Sport in Sri Lanka

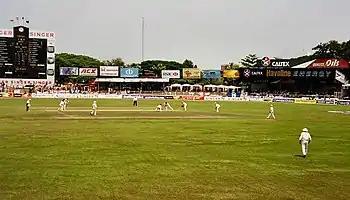
A test match between Sri Lanka and England at the Sinhalese Sports Club Ground, Colombo, March 2001

Cricket is the most popular sport in Sri Lanka. It is one of the twelve nations that are full members and take part in test cricket and one of the seven nations that has won a Cricket World Cup. Cricket is played at professional, semi-professional and recreational levels in the country and international cricket matches are watched with interest by a large proportion of the population.